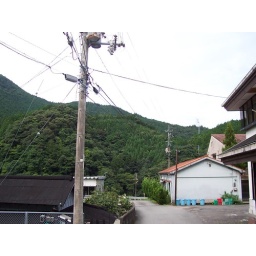
This is down the road to my apartment complex (that's the roof of it on the right in the background).